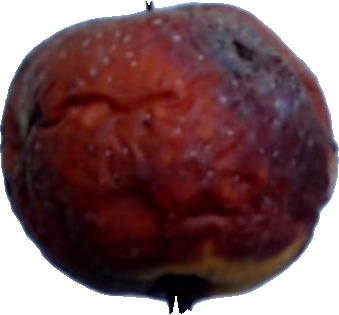
Label: apple_rotten_1